List of songs recorded by Mariah Carey

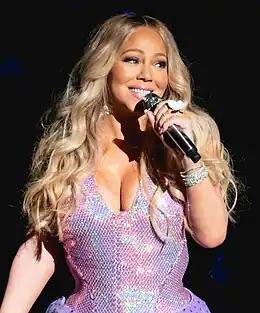
Carey during the Caution World Tour in 2019

American singer-songwriter Mariah Carey began her singing career working as a backing vocalist for American singer Brenda K. Starr before signing with Sony Music's Columbia Records in 1988. She went on to record numerous songs throughout her career for her own studio albums, various soundtracks, and has also contributed vocals to multiple charitable releases. Her debut single "Vision of Love" found success becoming her first number one song in the United States. She followed this with her eponymous debut album for which she co-wrote all of the ten songs with Ben Margulies and produced alongside Walter Afanasieff. She followed this with the albums "Emotions" (1991), "Music Box" (1993), "Merry Christmas" (1994), "Daydream" (1995), "Butterfly" (1997), "Rainbow" (1999), "Glitter" (2001), "Charmbracelet" (2002), "The Emancipation of Mimi" (2005), "E=MC²" (2008), "Memoirs of an Imperfect Angel" (2009), "Merry Christmas II You" (2010), "Me. I Am Mariah... The Elusive Chanteuse" (2014) and "Caution" (2018).